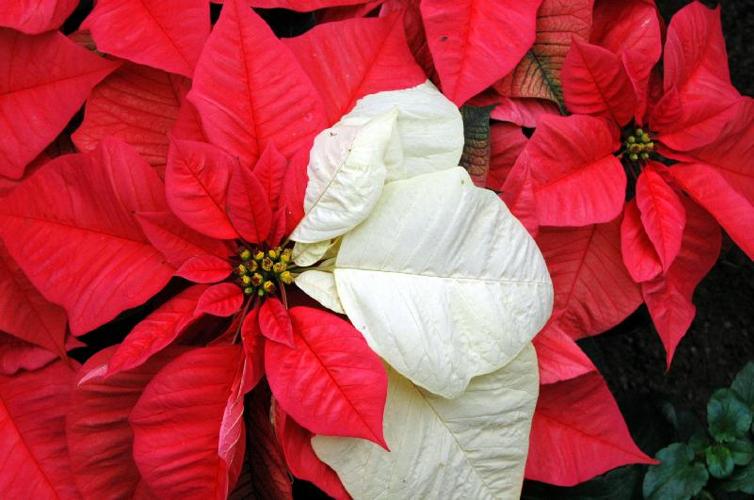
Label: poinsettia